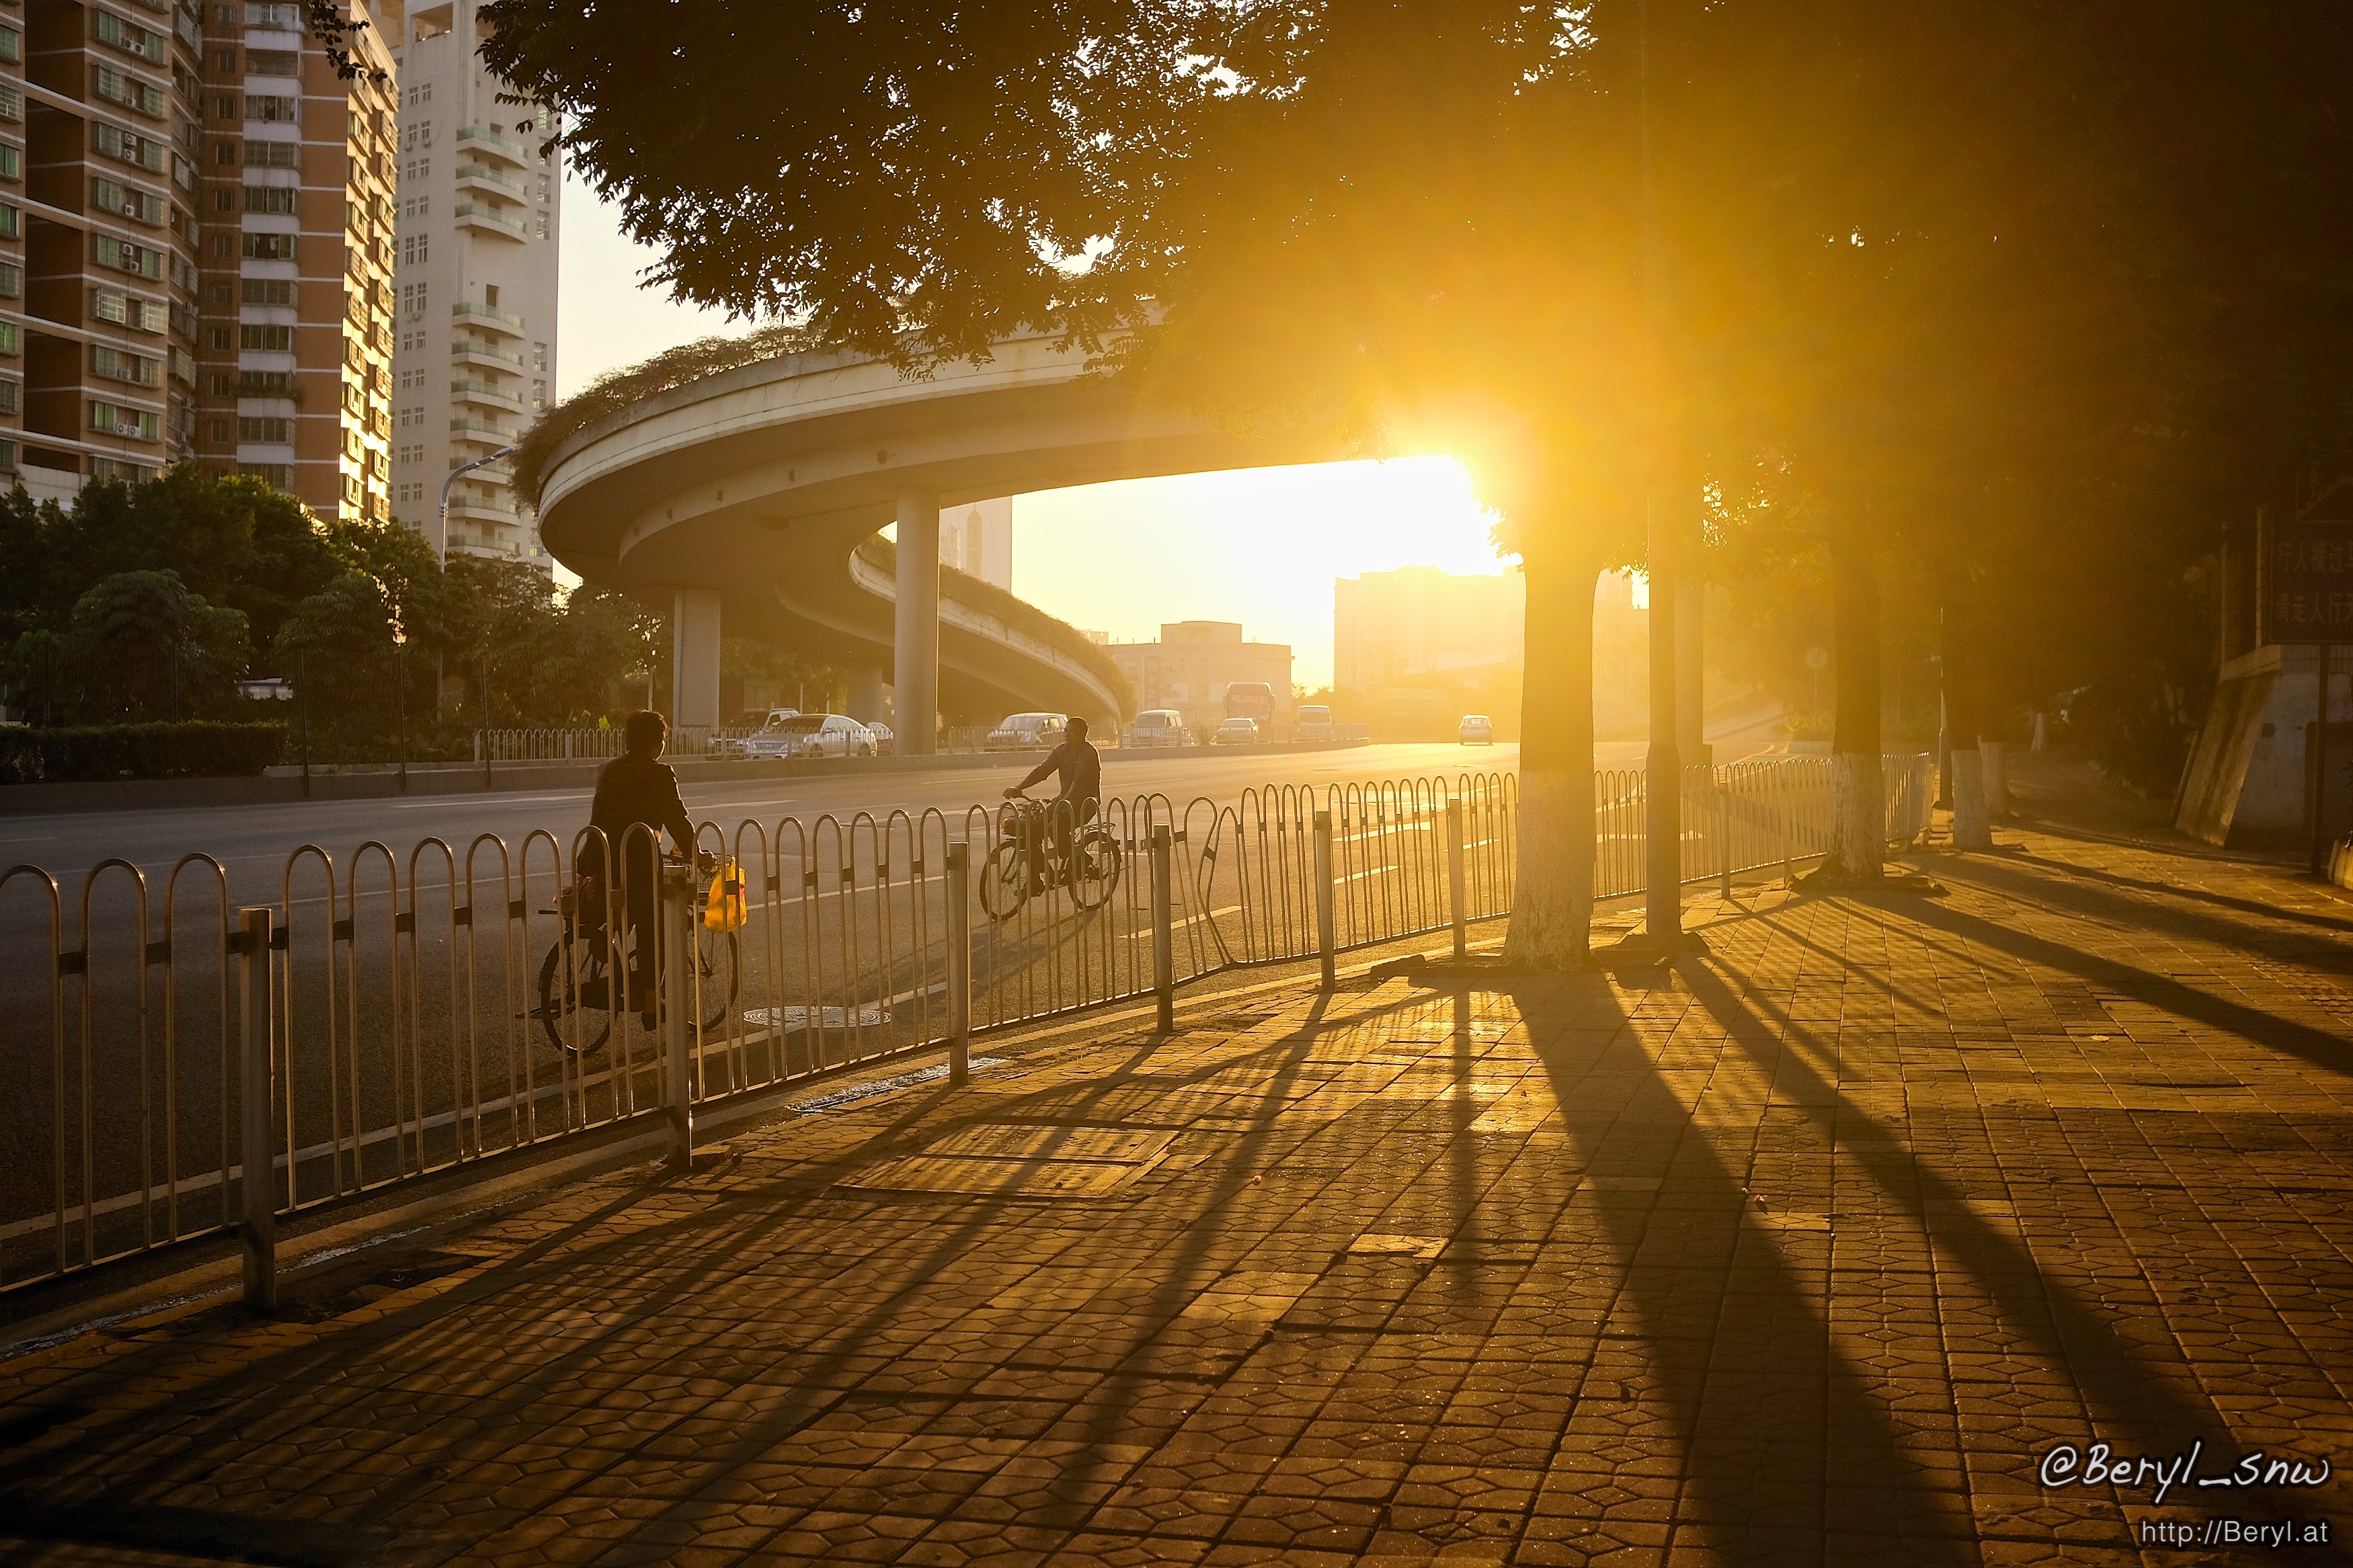
light, sunset, night, warm, sunlight, morning, urban, cityscape, dusk, fujifilm, evening, golden, color, weather, darkness, yellow, lighting, cycling, sunny, 35mm, backlit, rangefinder, x100s, screenshot, atmospheric phenomenon